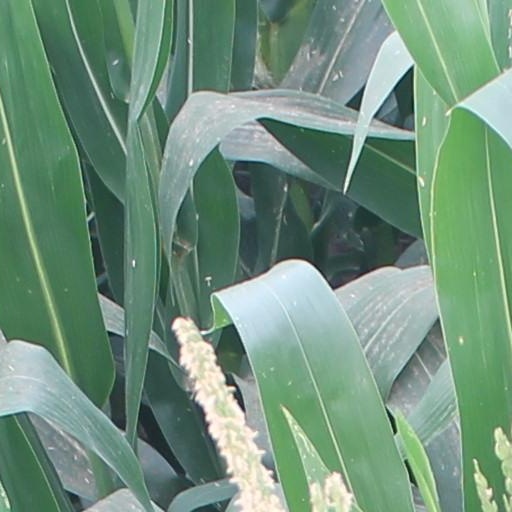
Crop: maize; corn